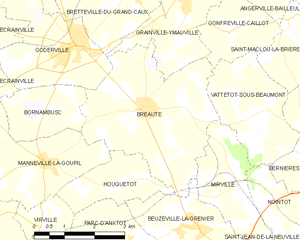
Carte des communes françaises Bréauté